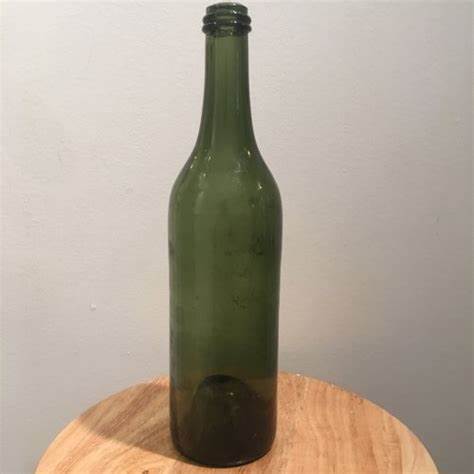
Waste category: glass